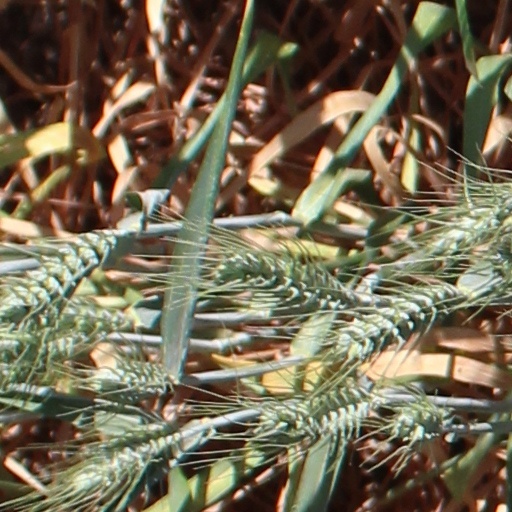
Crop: wheat